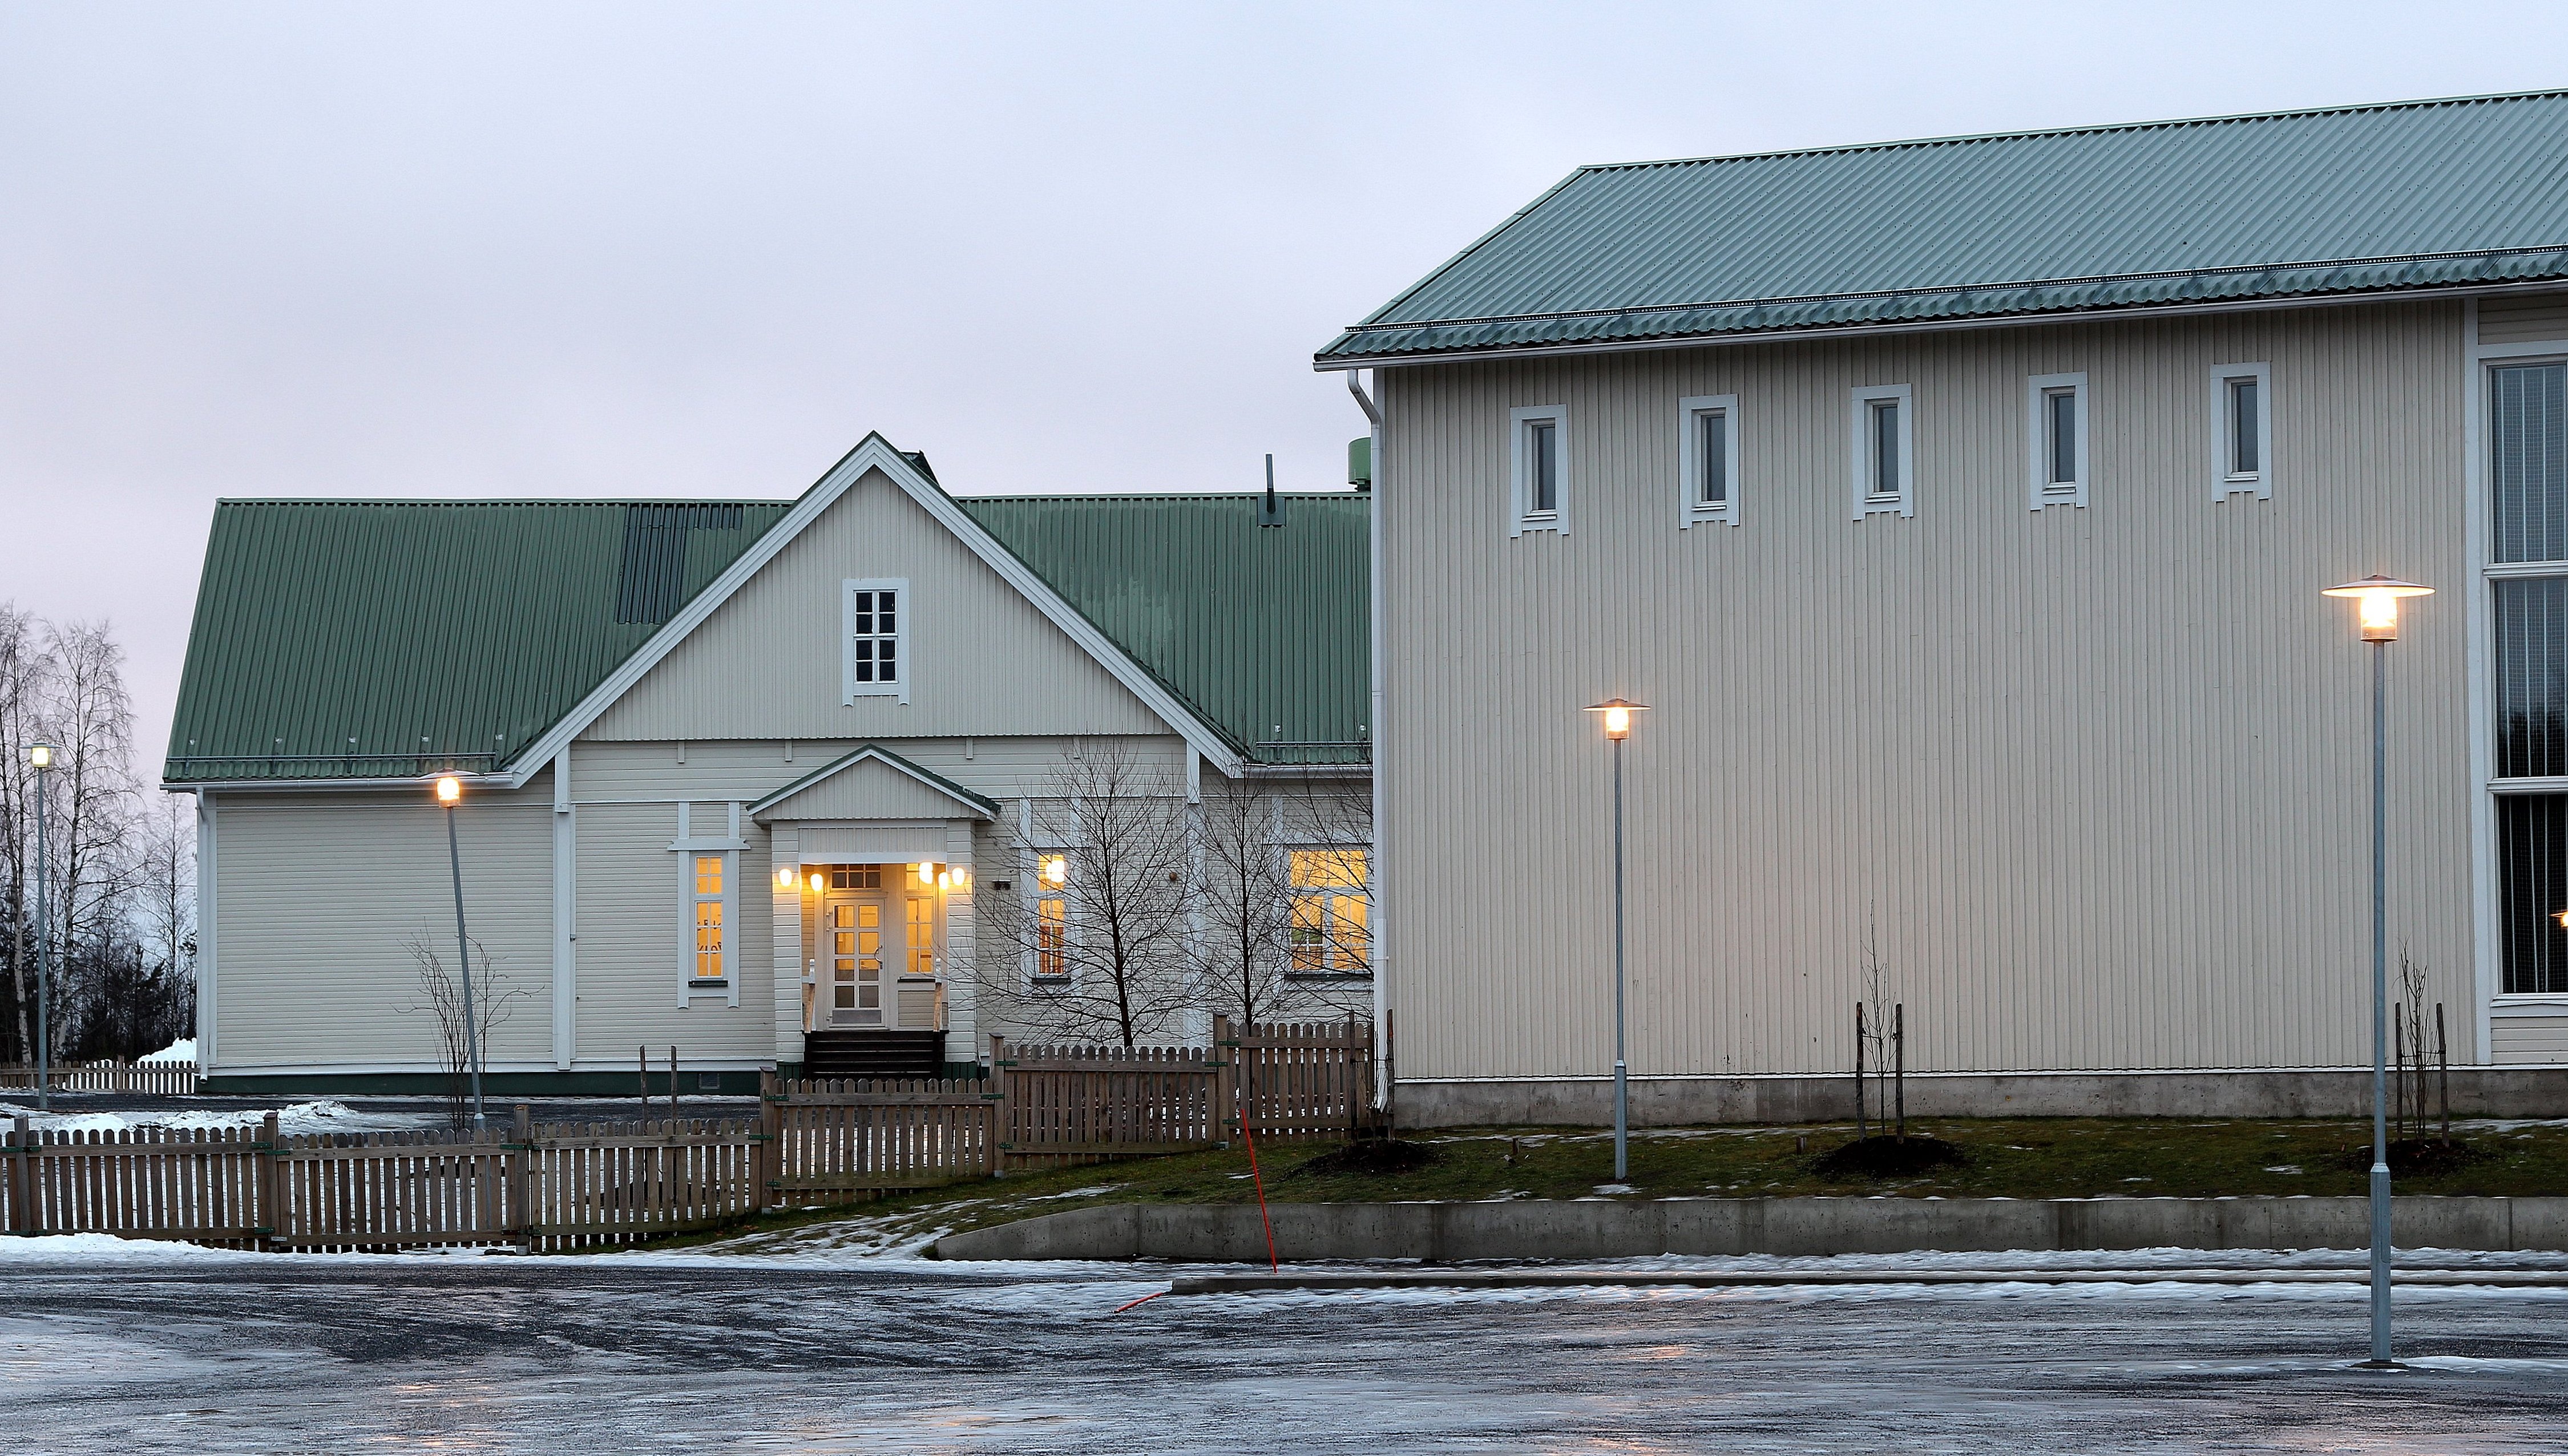
architecture, wood, house, building, home, boathouse, facade, education, school, finland, front, oulu, alakyl school, exterio